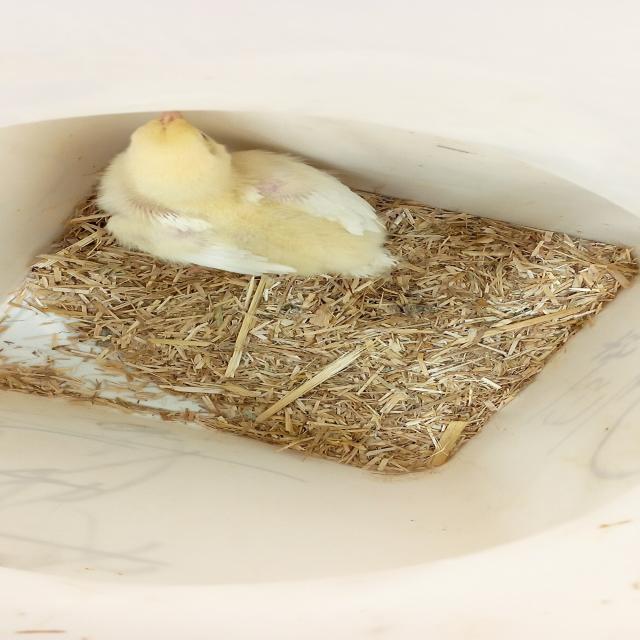
Weight: 227 g